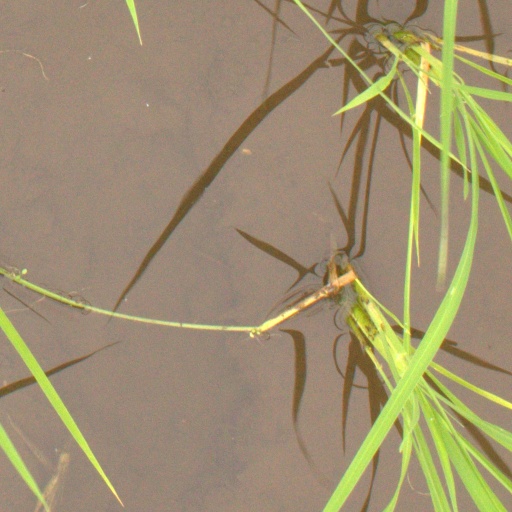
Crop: rice